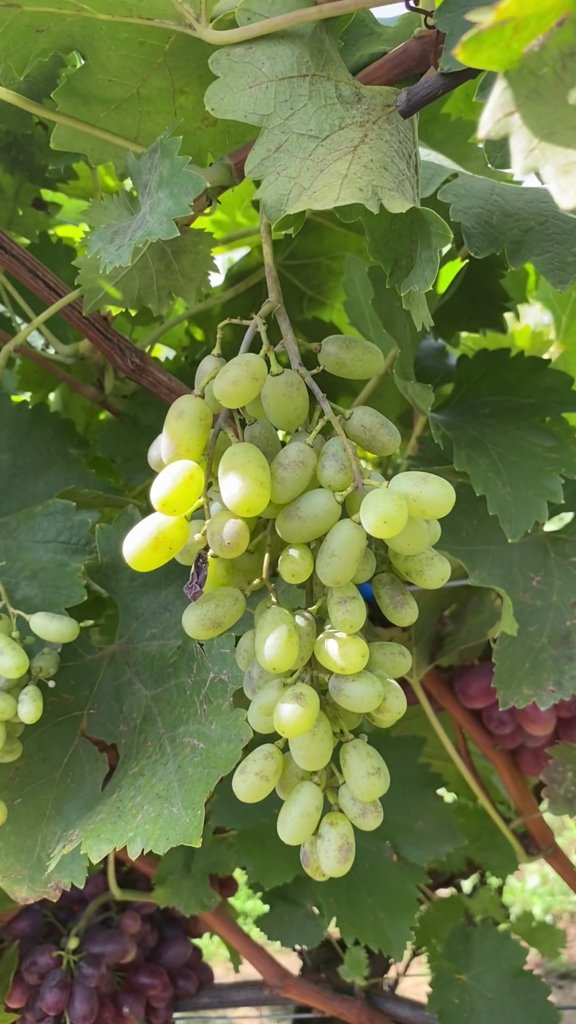
Berries visible: 114
Grape clusters: 4